Demographics of Generation Alpha

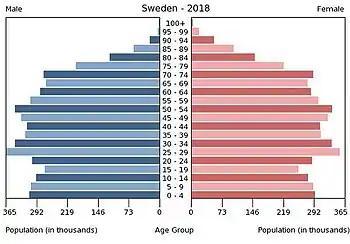
Population pyramid of Sweden in 2018

In Sweden, generous pro-natalist policies contribute to the nation having a birth rate of 1.9 in 2017, which was high compared to the rest of Europe. Swedish parents are entitled to 480 days of parental leave to share between both parents, with fathers claiming on average 30% of the amount. According to the European Commission, Sweden has one of the lowest child poverty rates in the E.U. Nevertheless, Sweden's birth rate has begun to fall in the late 2010s. One of the reasons why Sweden has maintained a relatively high birth rate is because the country has for decades been accepting immigrants, who tend to have more children than the average Swede.